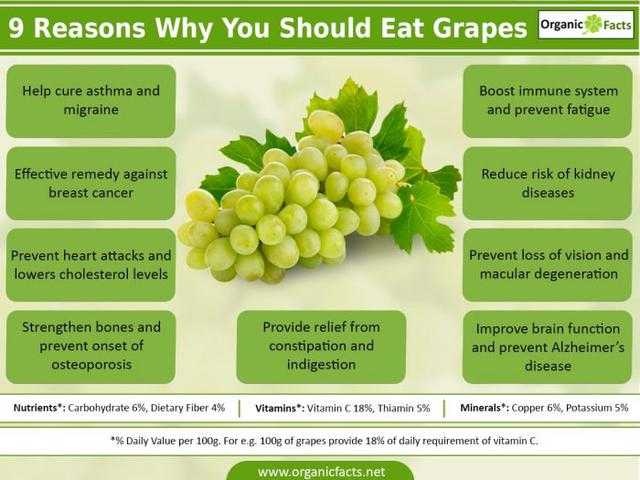
Label: Grapes